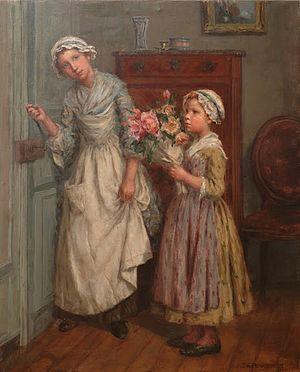
Peinture de Jean de FRANCQUEVILLE
Jean de Francqueville, né à Amiens le 17 février 1860, décédé à Wargnies le 30 mars 1939 est un aristocrate français, peintre picard et maire du village de Wargnies dans la Somme de 1894 à 1939.